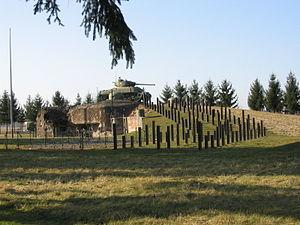
Casemate Esch, élément de la ligne Maginot. Détail sur la défense anti-char.
Le secteur fortifié de Haguenau est une partie de la ligne Maginot, situé entre le secteur fortifié des Vosges à l'ouest et le secteur fortifié du Bas-Rhin au sud.